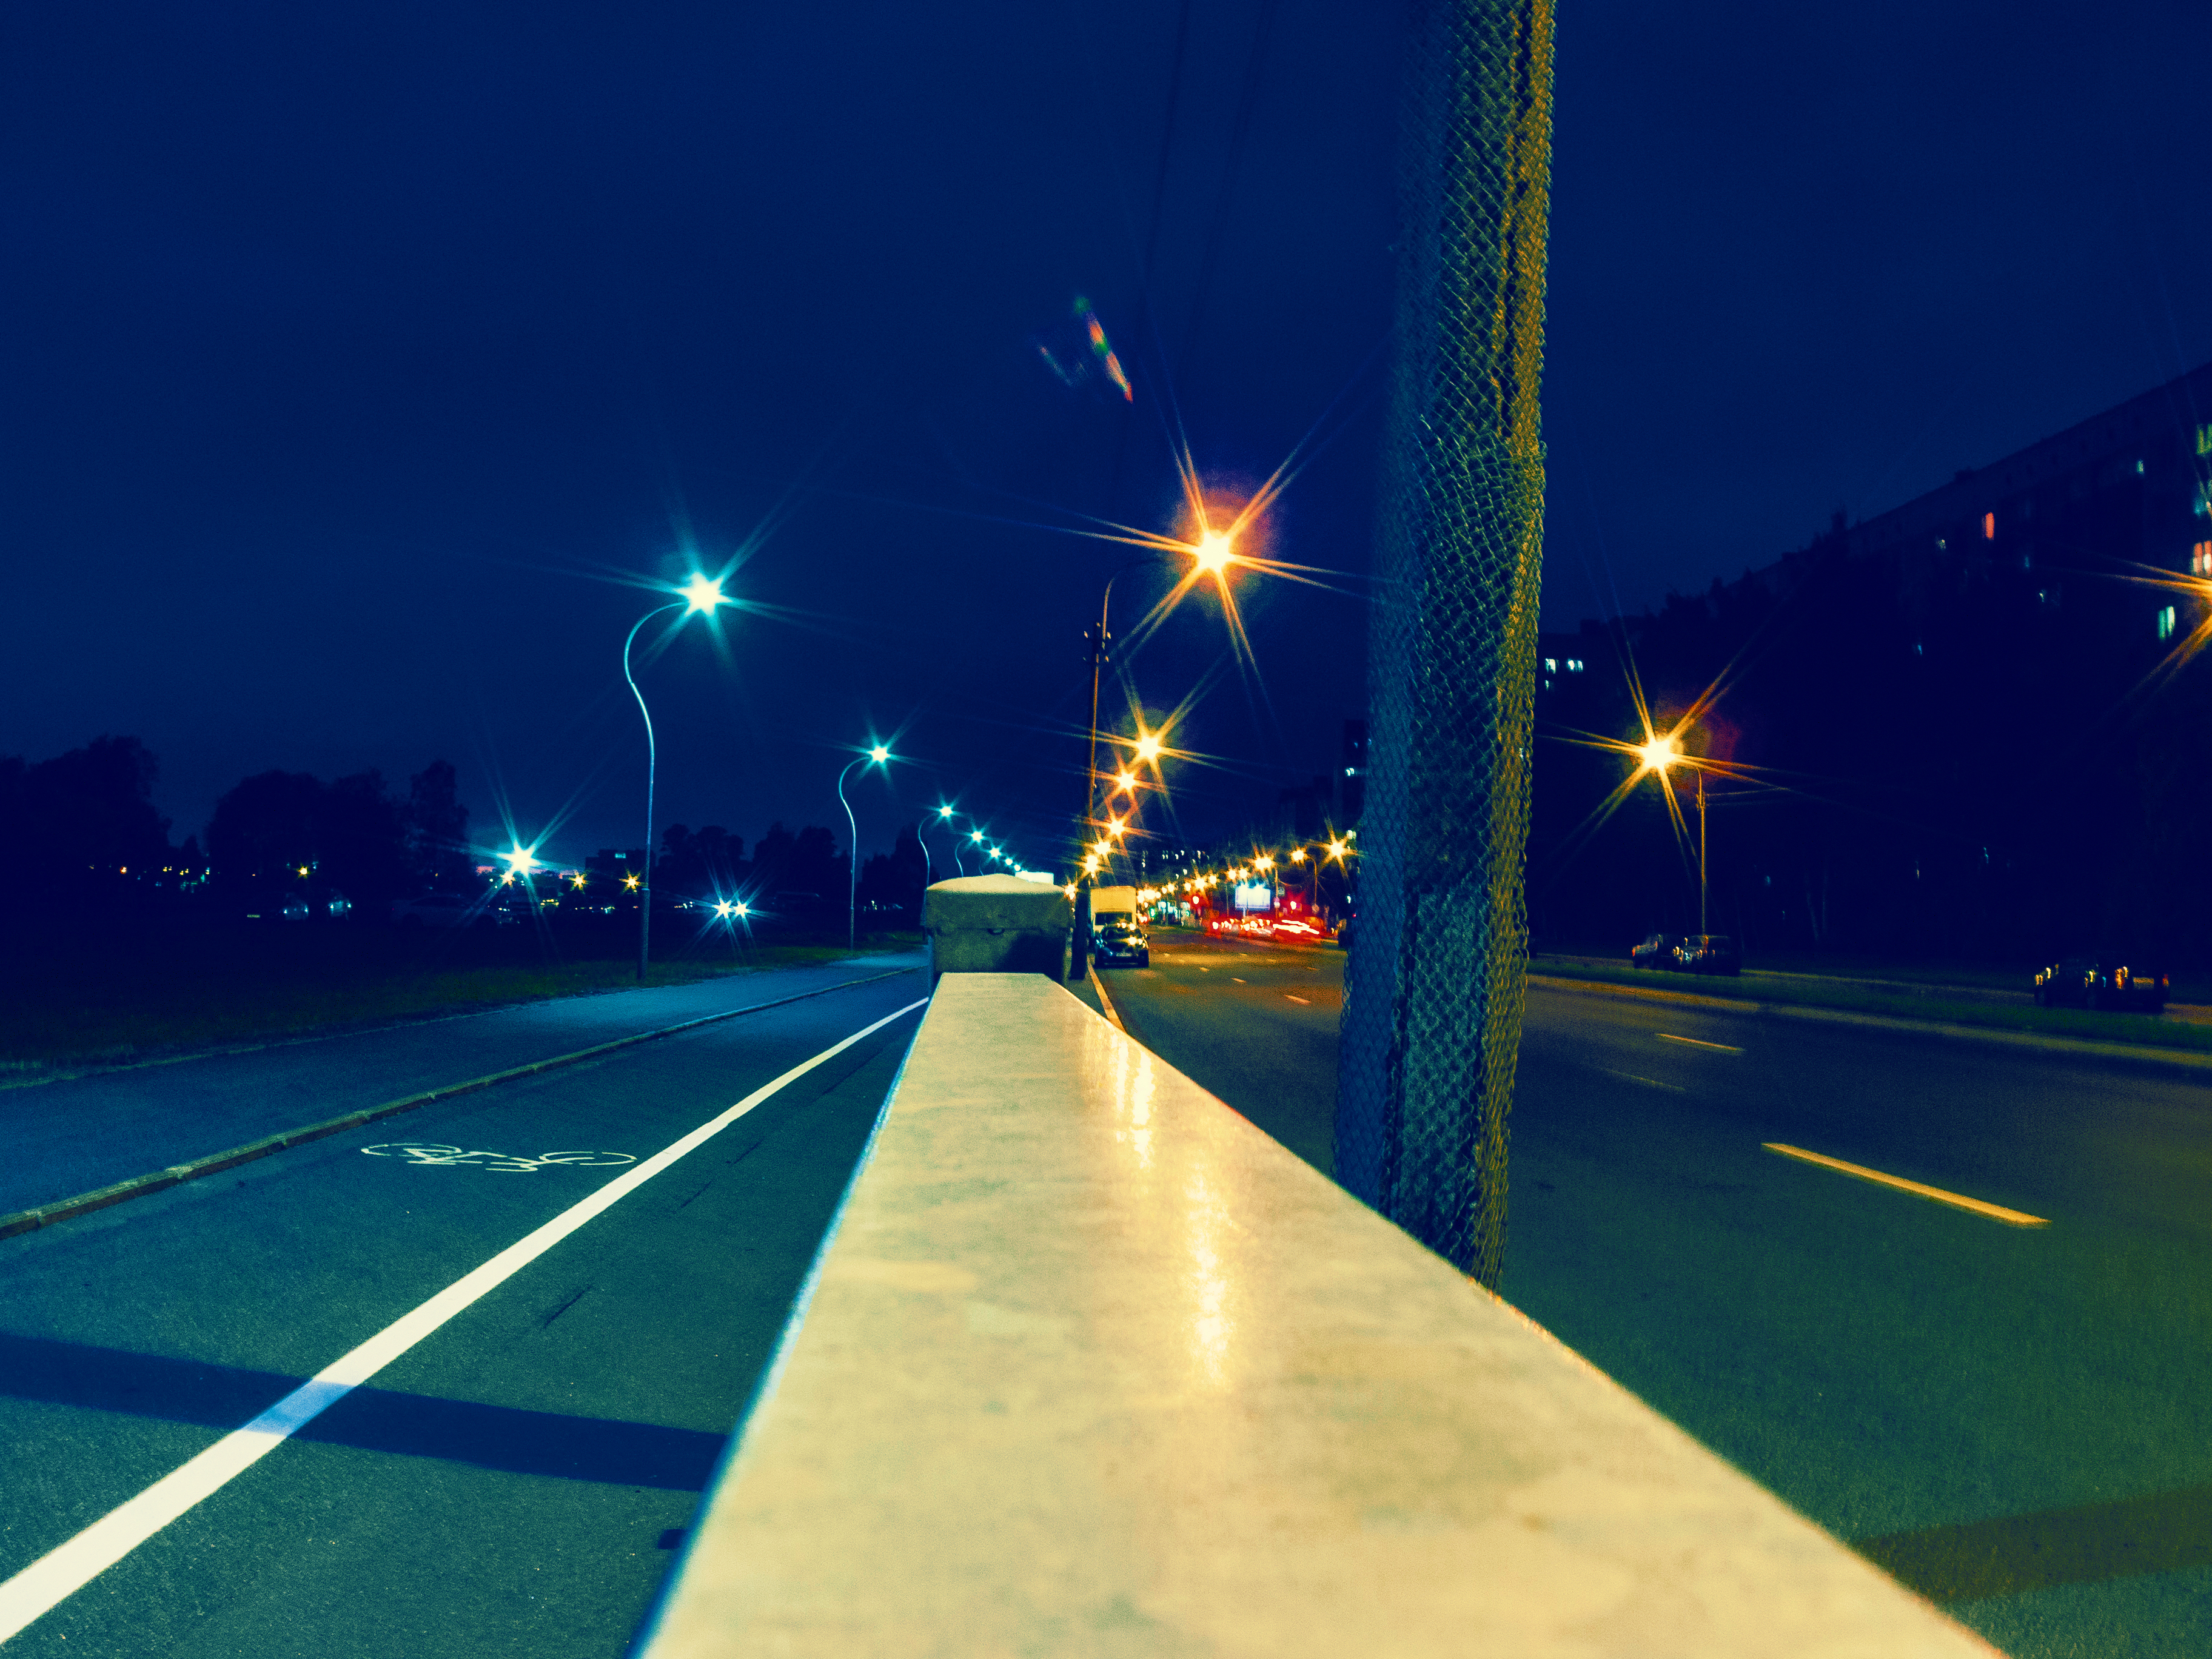
images, sky, street light, automotive lighting, road surface, asphalt, electricity, thoroughfare, line, road, electric blue, midnight, city, symmetry, lens flare, Security lighting, public utility, horizon, lane, darkness, highway, street, cityscape, light fixture, nonbuilding structure, landscape, freeway, fixed link, night, evening, pole, electrical supply, headlamp, tree, bridge, transport, overpass